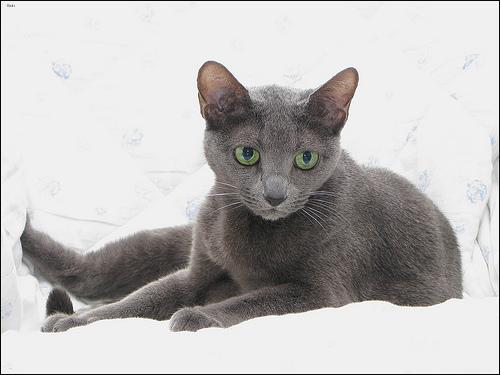
Breed: Russian Blue